Zadar

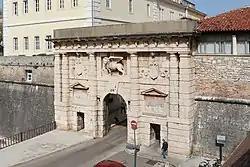
Zadar's "Kopnena vrata" (Landward Gate) with the Lion of Saint Mark, a symbol of the Republic of Venice, above it

Zadar was especially devastated in 1202 after the Venetian Doge Enrico Dandolo used the crusaders, on their Fourth Crusade to Palestine, to lay siege to the city. The crusaders were obliged to pay Venice for sea transport to Egypt. As they were not able to produce enough money, the Venetians used them to initiate the Siege of Zadar, when the city was ransacked, demolished and robbed. Emeric, king of Croatia and Hungary, condemned the crusade, because of an argument about the possible heresy committed by God's army in attacking a Christian city. Nonetheless, Zadar was devastated and captured, with the population escaping into the surrounding countryside. Pope Innocent III excommunicated the Venetians and crusaders involved in the siege.